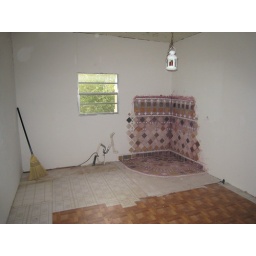
different layers of vinyl flooring in kitchen. kitchen needs cabinets, counters, sink and electrical hookups.